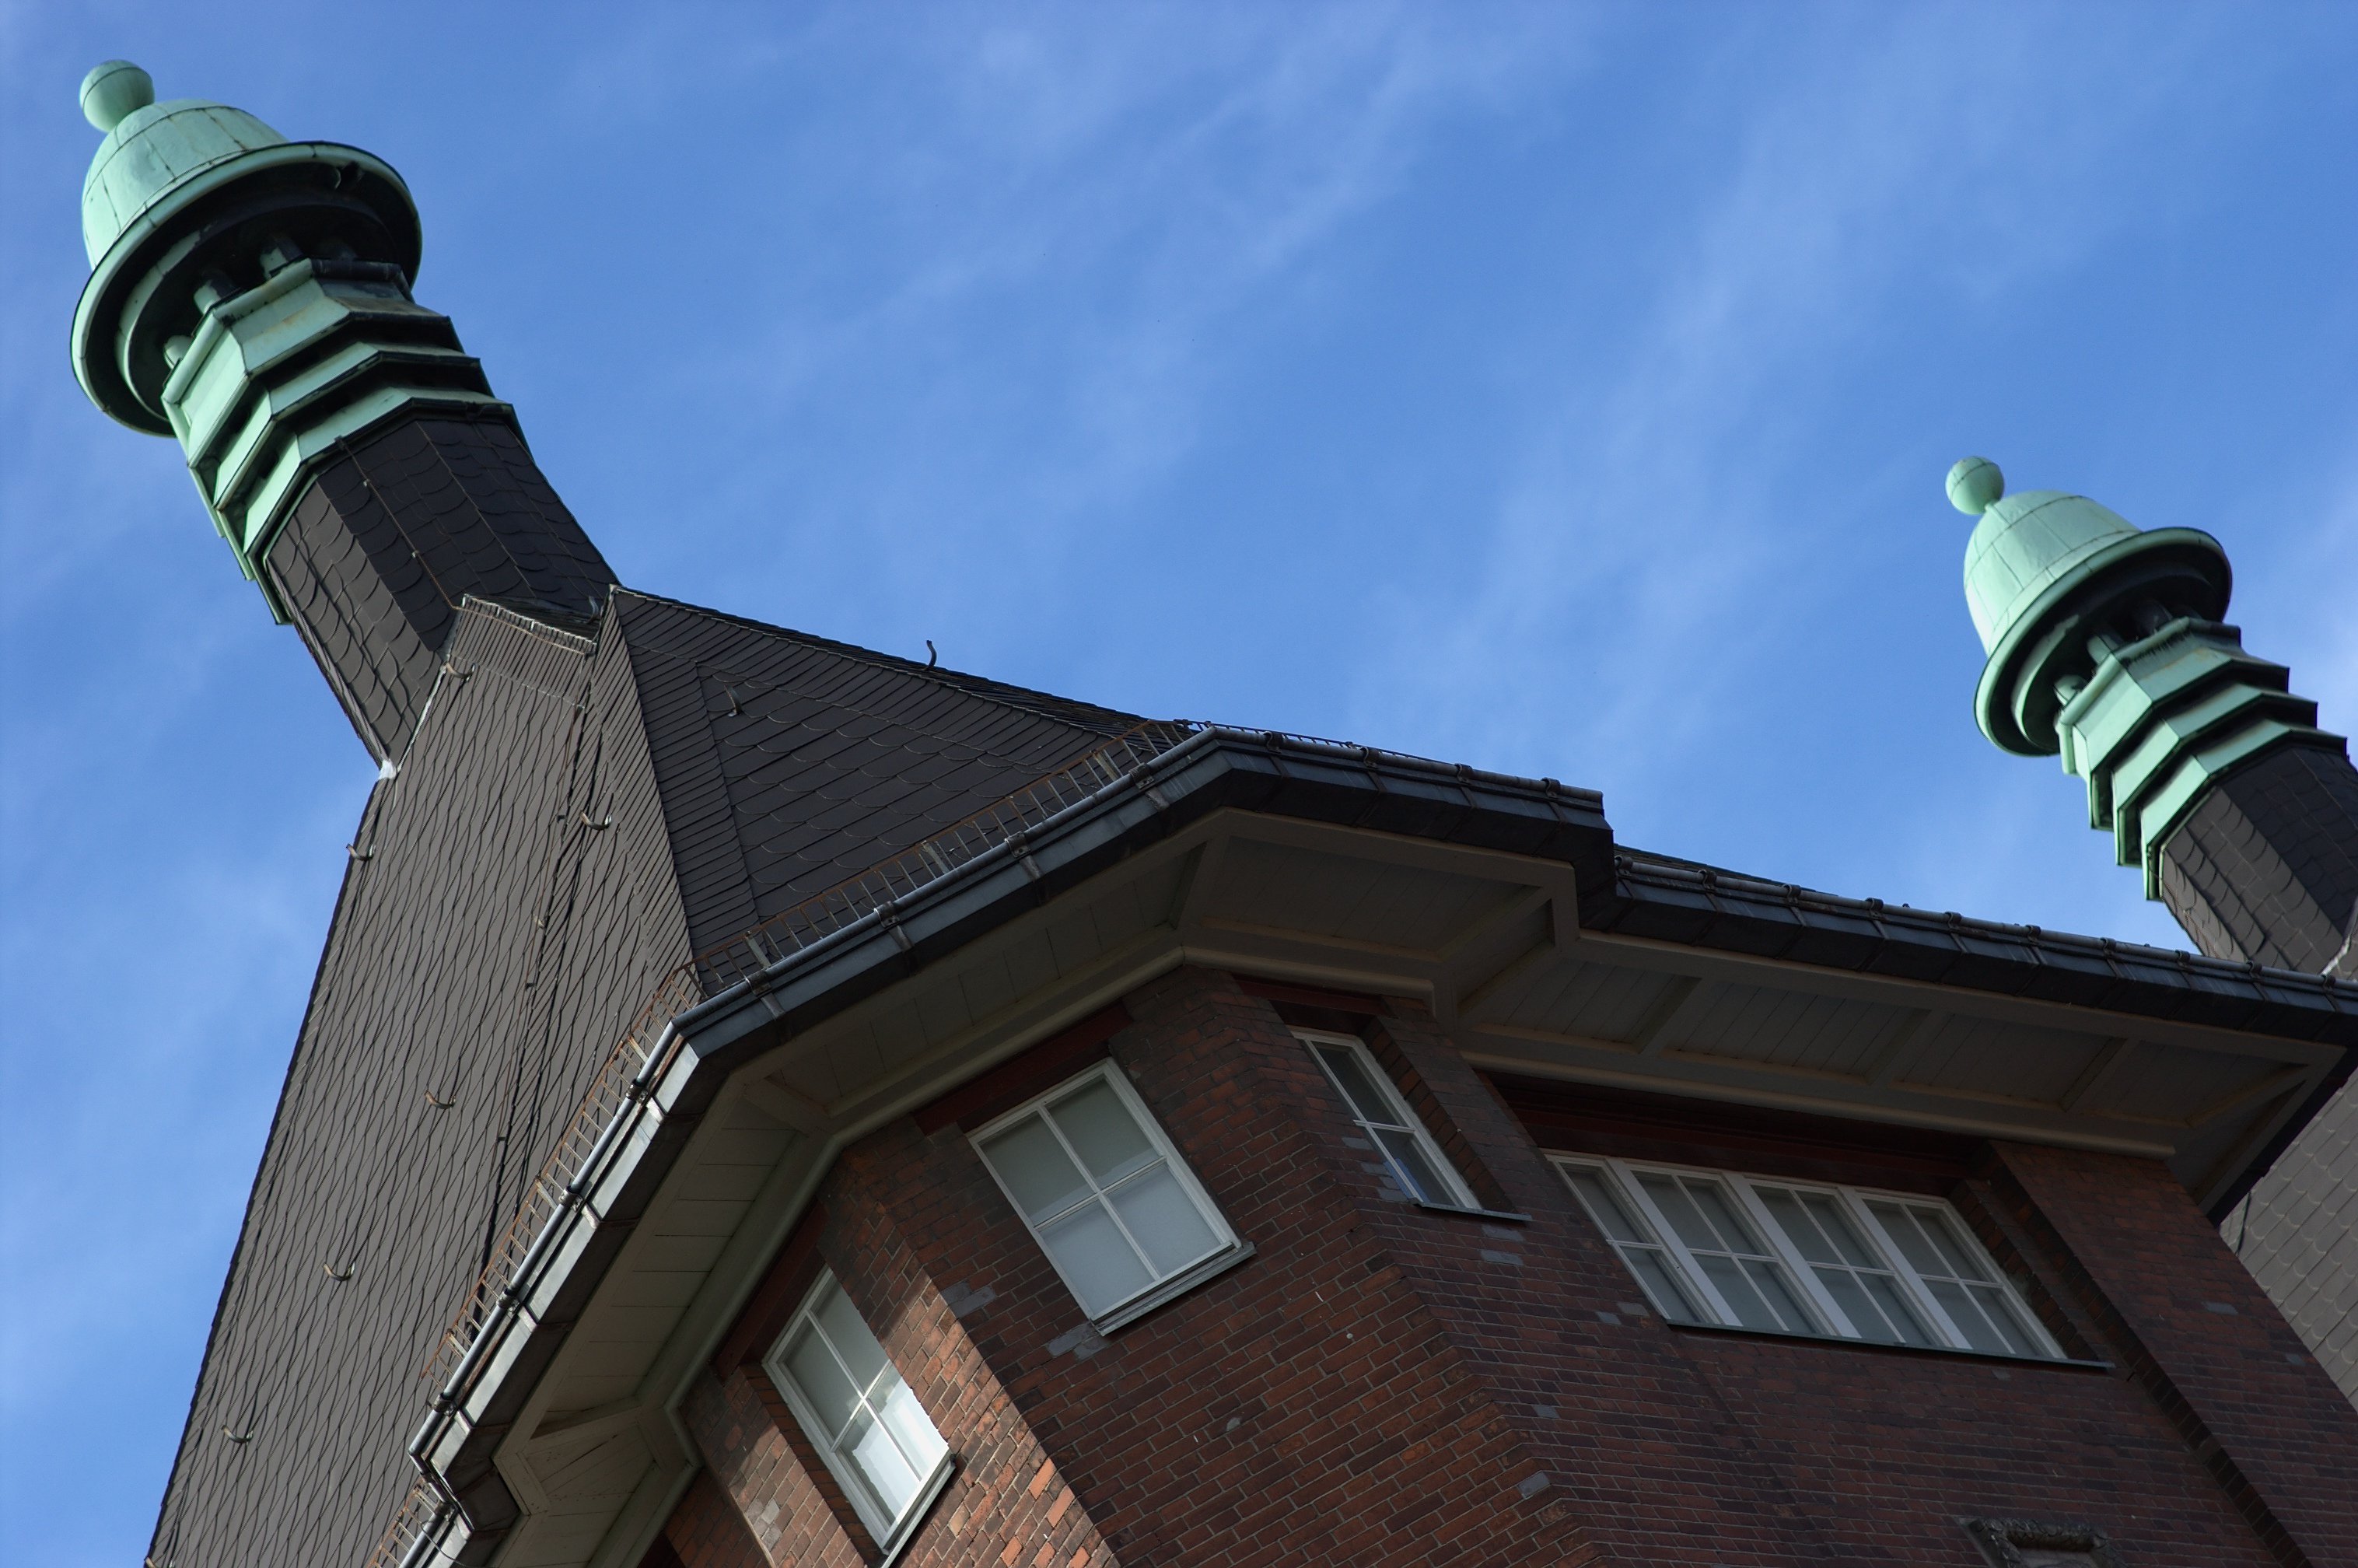
light, architecture, roof, tower, facade, blue, street light, lighting, rawtherapee, germany, deutschland, berlin, walimex, samyang, pentax, 85mm, 2010, lenstagged, steffenzahn, guessedberlin, gwbartie, k100d, justpentax, iamflickr, 85mmf14, walimex85mm, walimexpro8514if